Indian Navy

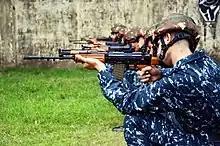
Indian Navy personnel issued with NWU Type-1 camo replacing previous "No. 10" uniform

In January 2024, the Indian Navy deployed over 10 warships under Operation Sankalp to protect commercial shipping in the Gulf of Aden and the Arabian Sea in the wake of Houthi-led attacks on merchant vessels. Some of the ships deployed included guided missile destroyers like the INS Kolkata, INS Kochi, INS Chennai and INS Mormugao, as well as frigates like the INS Talwar and INS Tarkash. On 5 January, the INS Chennai prevented the hijacking of the Liberian merchant vessel MV Lila Norfolk. Although India declined to join the multinational US-led Operation Prosperity Guardian, the Indian Navy continued to share information and coordinate operations with the United States, United Kingdom, and France.